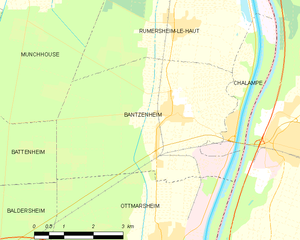
Carte des communes françaises